Biju Patnaik

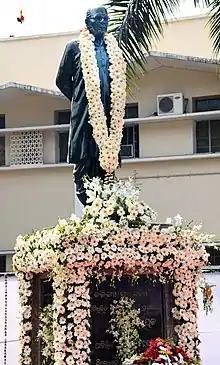
Statue of Biju Pattnaik

Biju Patnaik was born in an aristocratic Karan family. His parents lived in Ghumusar Nuagam, Bellaguntha, Ganjam district, around 80 km from Bramhapur. Biju Patnaik's father Laxminarayan Patnaik was the Dewan of Paralakhemundi Estate under Maharaja Krushna Chandra Gajapati. Biju Patnaik was educated at Ravenshaw College in Odisha but, due to his interest in aviation, dropped out and trained as a pilot. Patnaik flew with private airlines but at the start of the Second World War he joined the Royal Indian Air Force. He eventually became the head of air transport command. While in service, he developed an interest in nationalist politics and used air force transports to deliver what was seen as subversive literature to Indian troops. He was jailed by the British for dropping political leaflets to Indian soldiers fighting under British command in Burma and flying clandestine missions that carried Congress Party leaders from hideouts across India to secret meetings that charted the independence struggle. However Patnaik remained committed to fighting the Axis Powers.